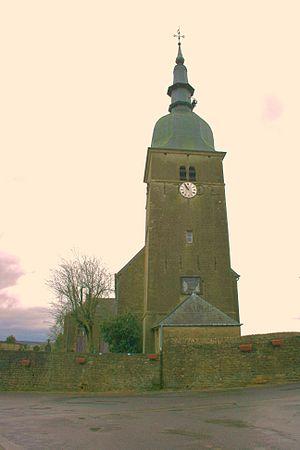
Chassepierre. Église Saint-Martin. Façade principale. This is a photo of a monument in Wallonia, number: 85011-CLT-0018-01
L’église Saint-Martin de Chassepierre se trouve dans le village belge de Chassepierre dans la commune de Florenville, au sud-ouest de la province de Luxembourg.